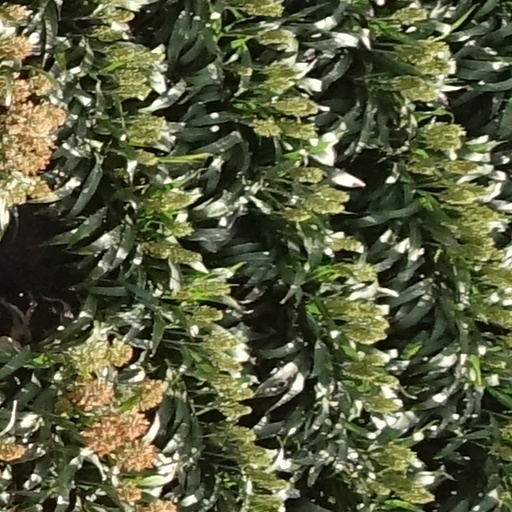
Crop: sorghum